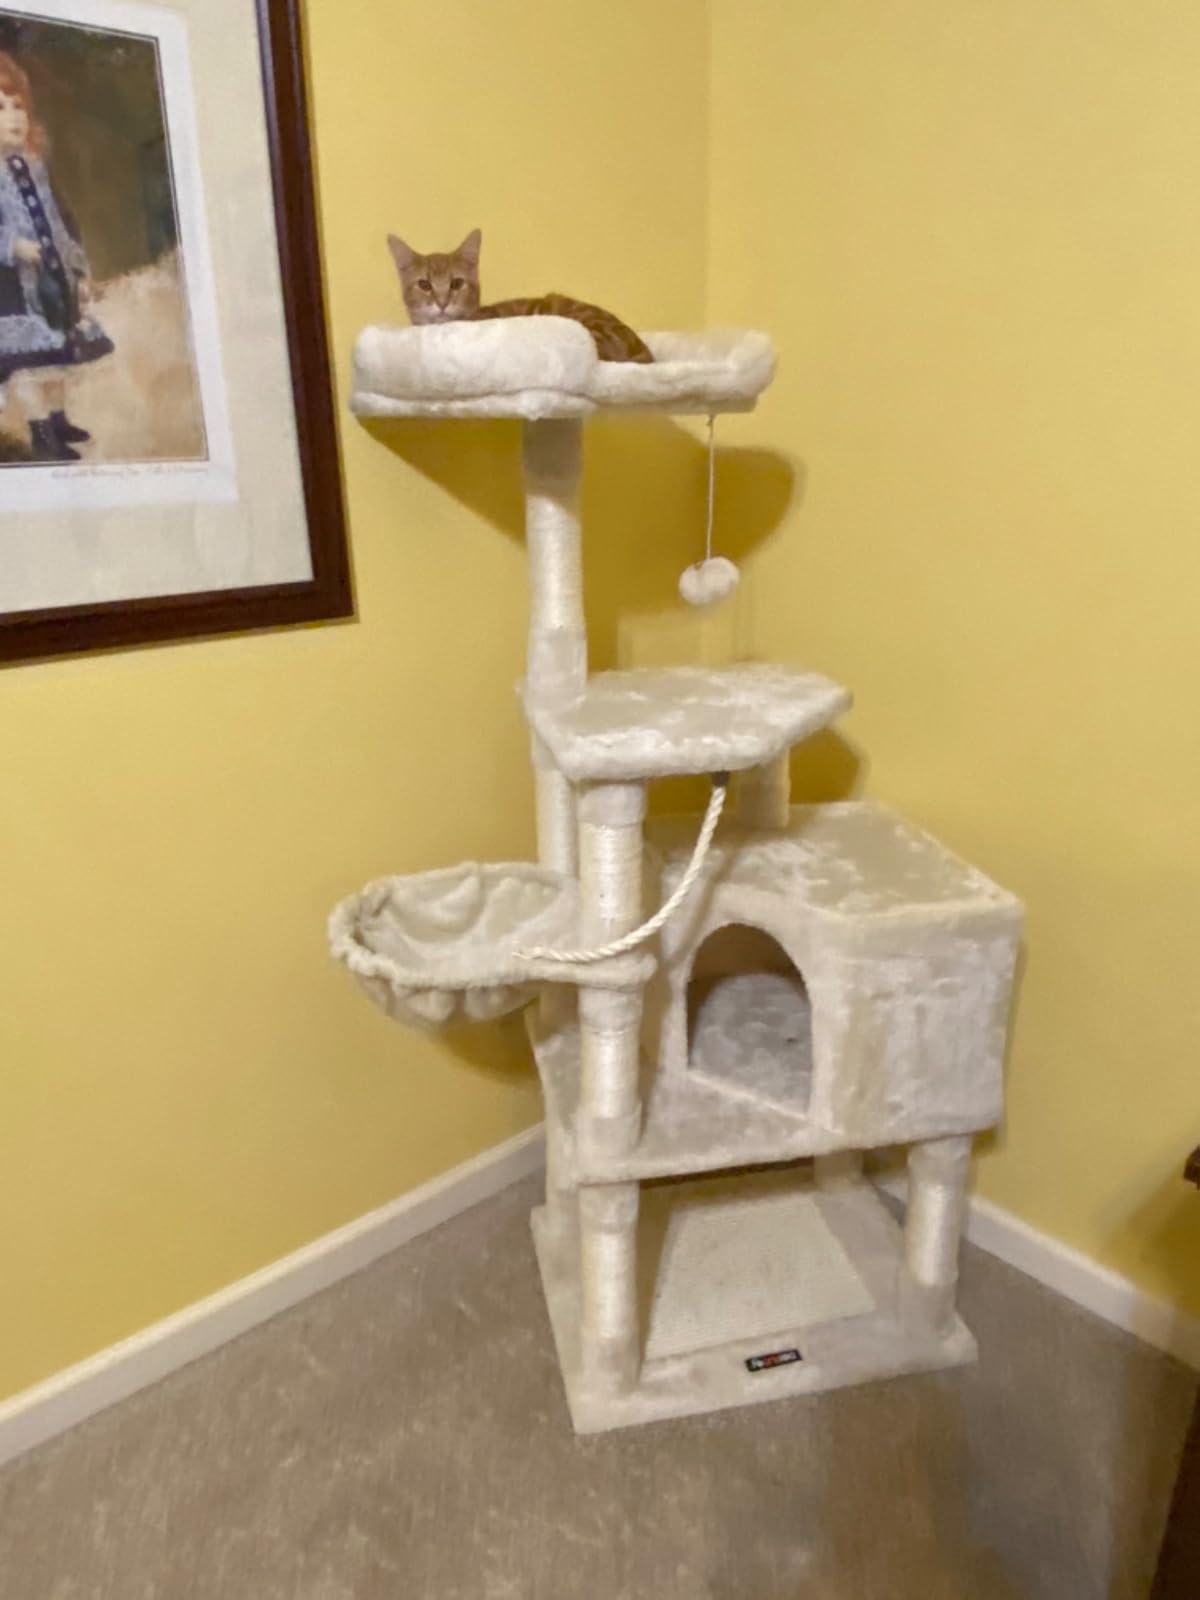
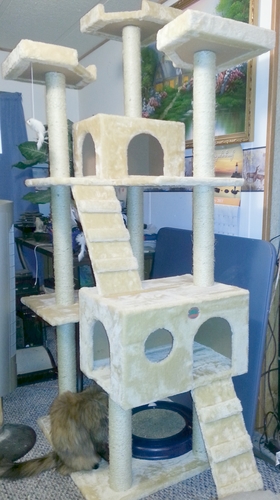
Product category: items_cat tree
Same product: no